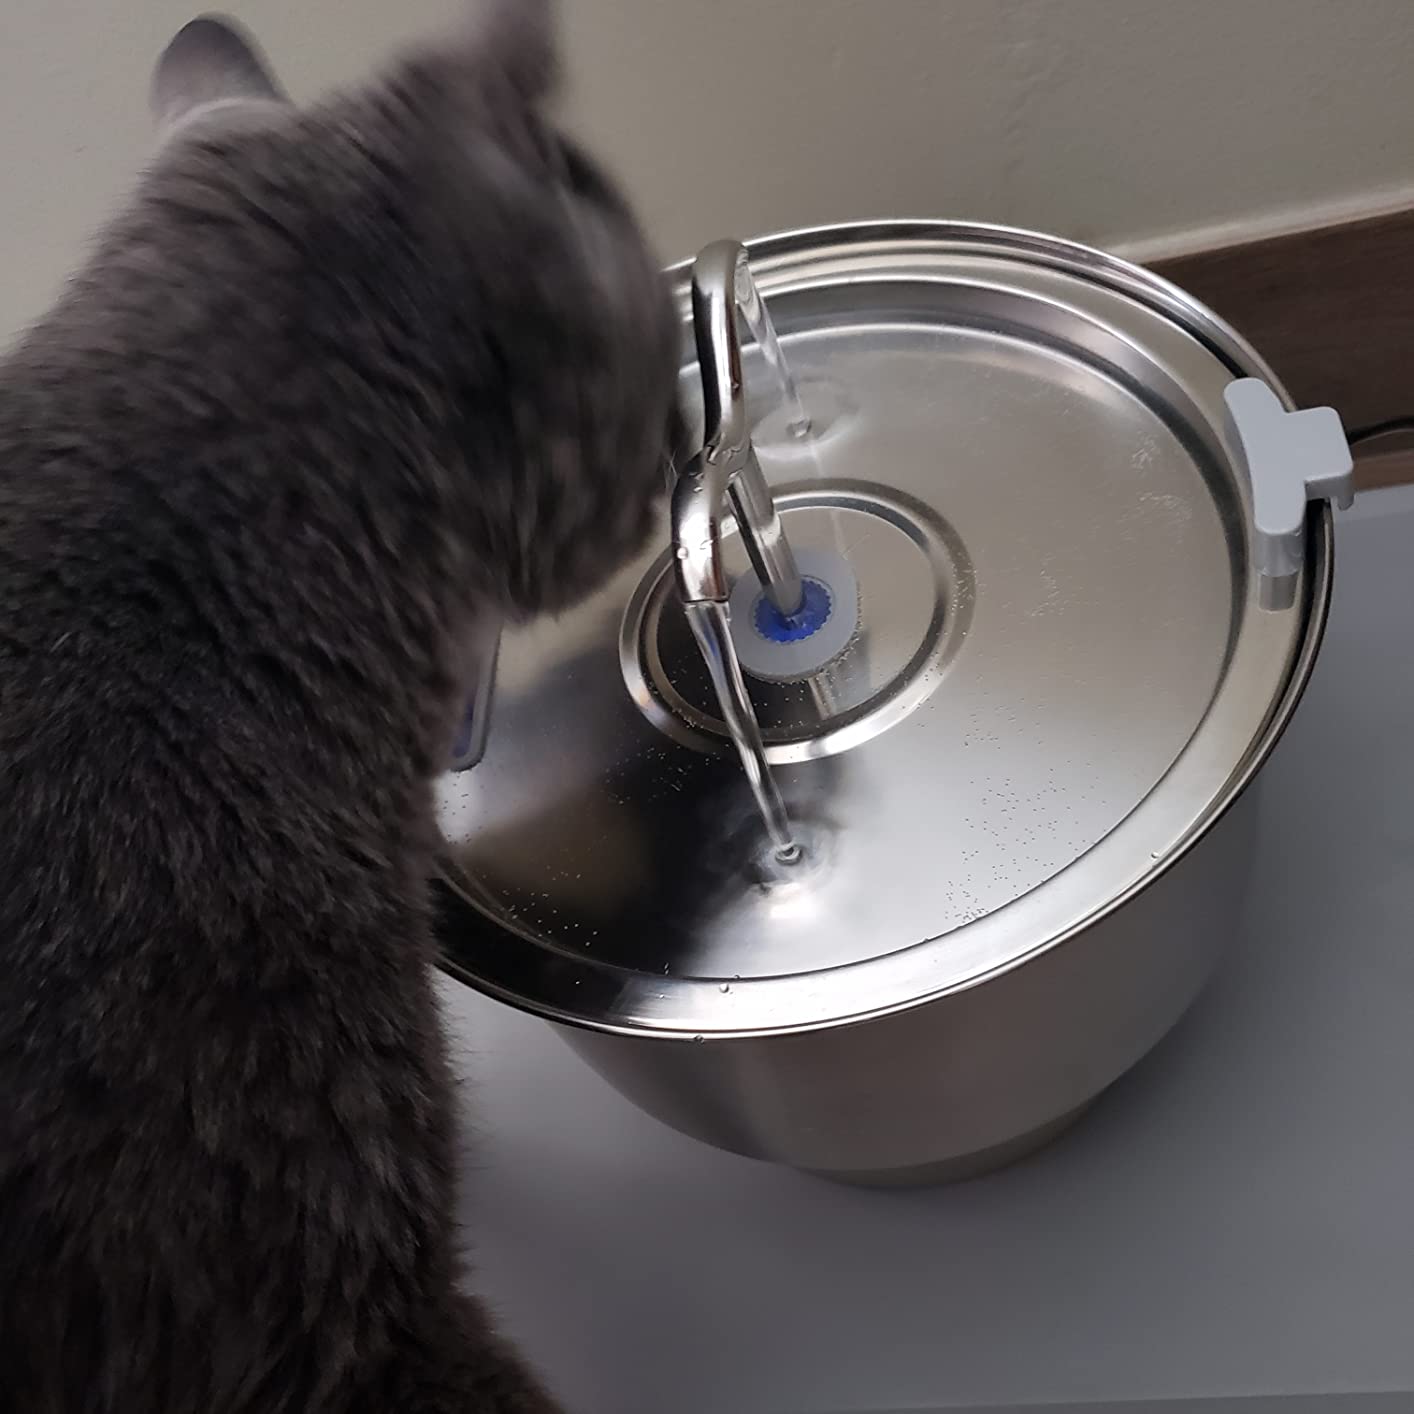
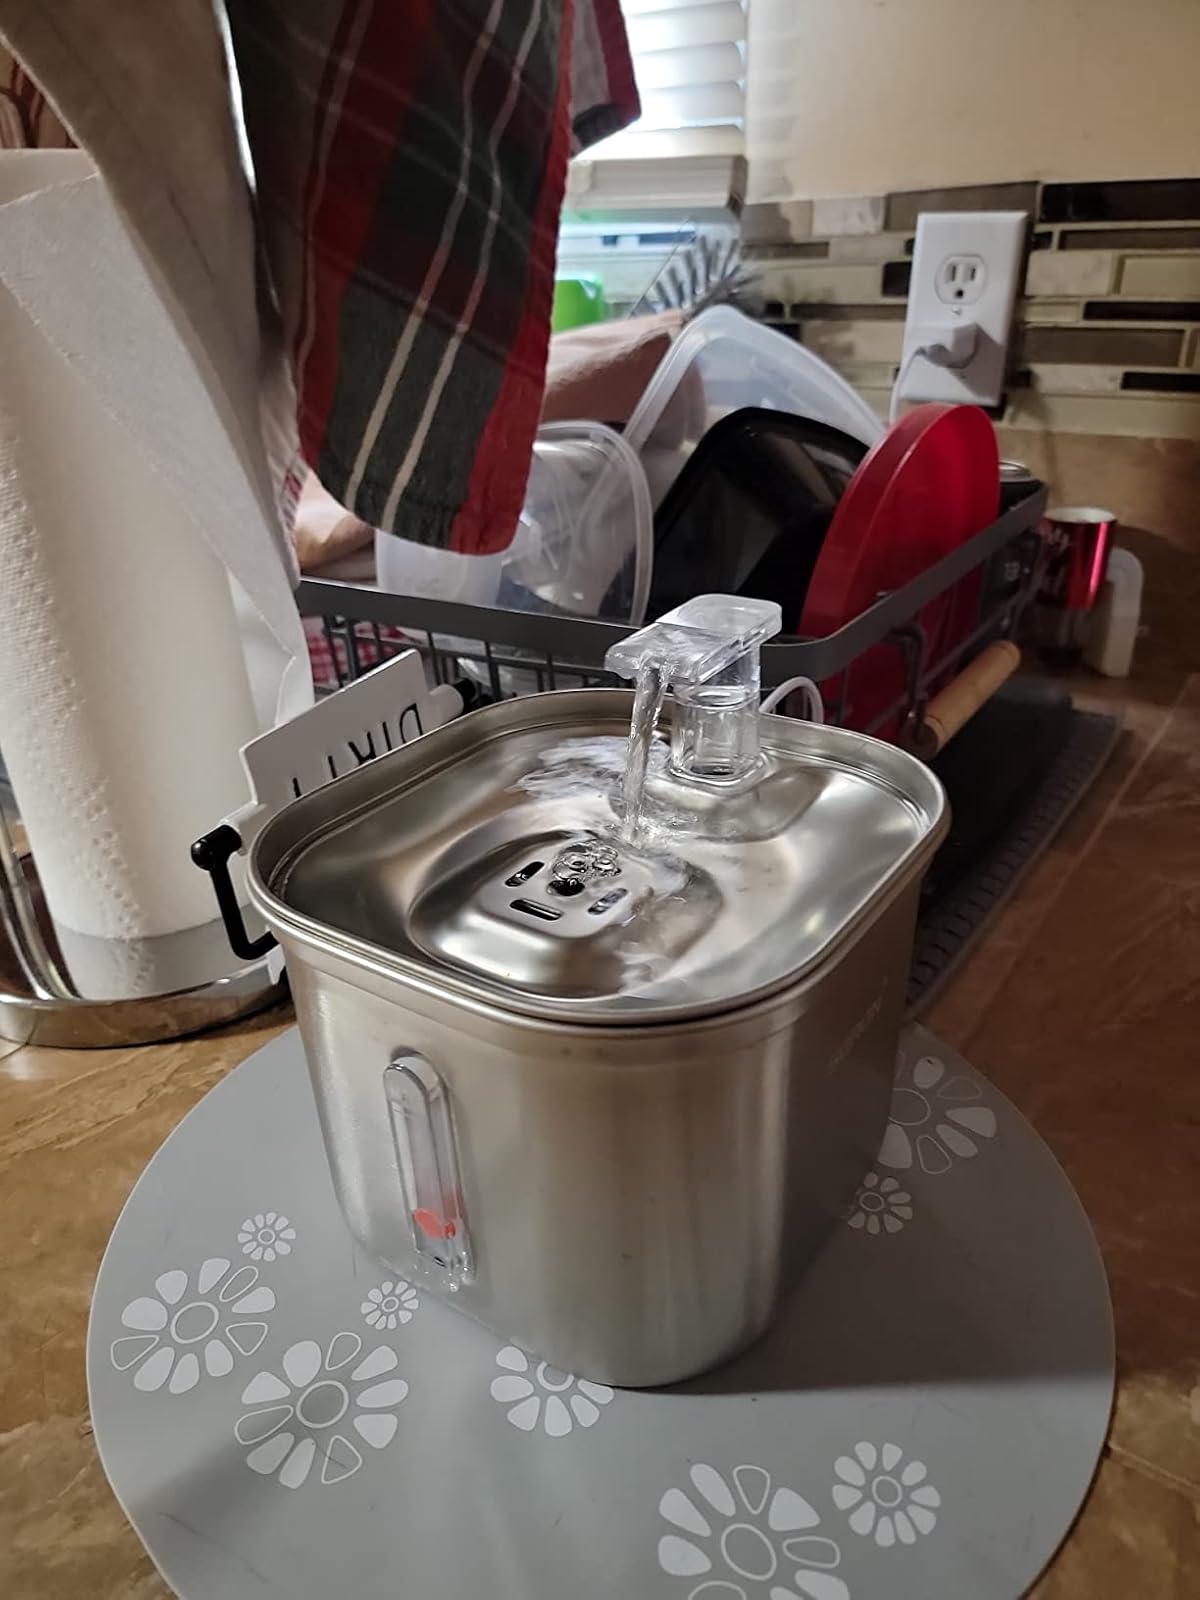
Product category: items_bowl
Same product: no